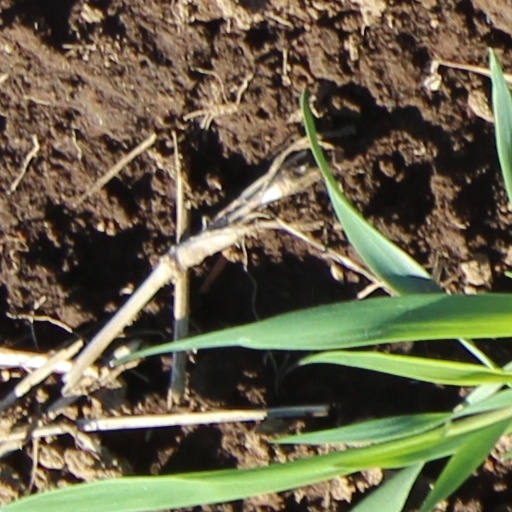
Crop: wheat